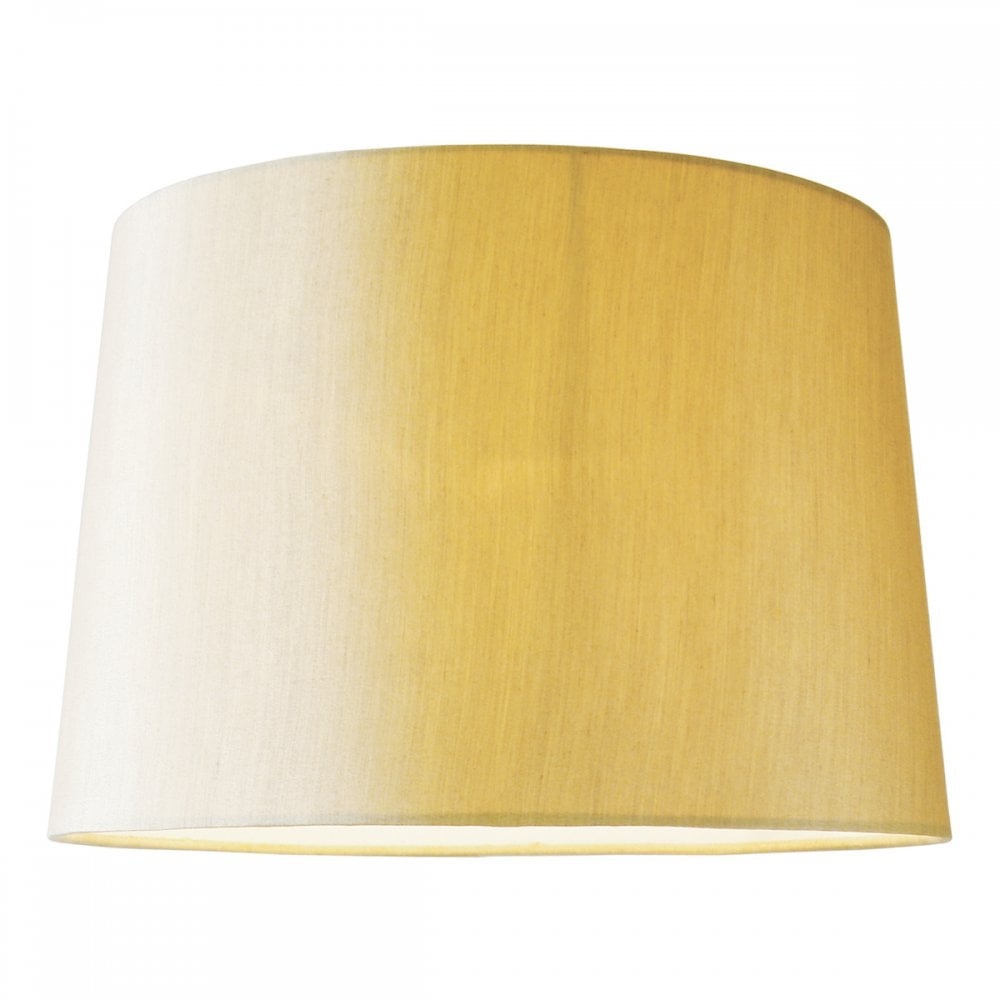
Balthazar Gold Faux Silk Tapered Drum 38cm
Height: 26cm Diameter: 38cm Finish: Gold Material: Fabric Weight (kg): 0.5 kg Suitable: Indoor Shade Included: Shade Inc Shade Material: Gold Faux Silk Bub Fitting: 1 x E27/ES Wattage: 1 x 60w 38cm Faux Silk Tapered Drum Shade In Gold. Spare Shade to our BAL4263 Table Lamp.
Brand: Dar Lighting
Category: Home & Garden > Lighting Accessories > Lamp Shades